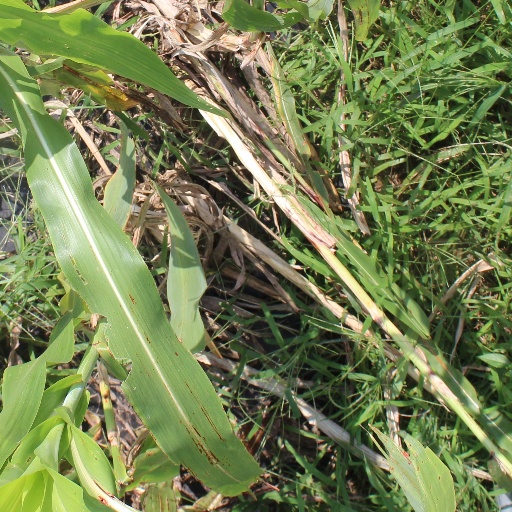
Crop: sorghum